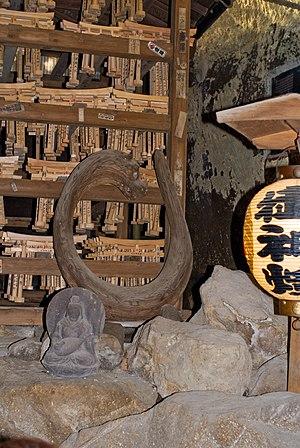
Le Zeniarai Benzaiten Ugafuku-jinja, populairement connu simplement comme le Zeniarai Benten, est un sanctuaire shinto à Kamakura, préfecture de Kanagawa au Japon. En dépit de sa petite taille, c'est le deuxième site le plus populaire de Kamakura après le Tsurugaoka Hachiman-gū. Le sanctuaire Zeniarai Benzaiten est populaire parmi les touristes parce que les eaux d'une source dans sa grotte passent pour être en mesure de multiplier l'argent qui y est lavé. L'objet du culte est un kami syncrétique qui fusionne un esprit traditionnel appelé Ugafukujin avec la déesse bouddhiste d'origine indienne Sarasvati, connue en japonais comme Benzaiten. Le sanctuaire fait partie de la minorité au Japon qui présente encore la fusion de croyances religieuses indigènes et bouddhistes étrangères, courante avant la restauration de Meiji. Le Zeniarai Benzaiten est un massha extérieur du Yazaka Daijin de Ōgigayatsu mais devient indépendant en 1970 sous son nom actuel.
Ugajin est le kami des moissons et de la fertilité dans la mythologie japonaise. Ugajin est une divinité aussi bien masculine que féminine, souvent représentée avec un corps de serpent et une tête d'homme barbu, pour la variante masculine ou une tête de femme pour la variante féminine. Dans le bouddhisme Tendai, Ugajin est l'objet d'une fusion syncrétique avec la déesse bouddhique Benzaiten, aussi connue sous le nom « Uga Benzaiten » ou « Uga Benten ». La déesse porte parfois sur la tête une effigie d'Ugajin.